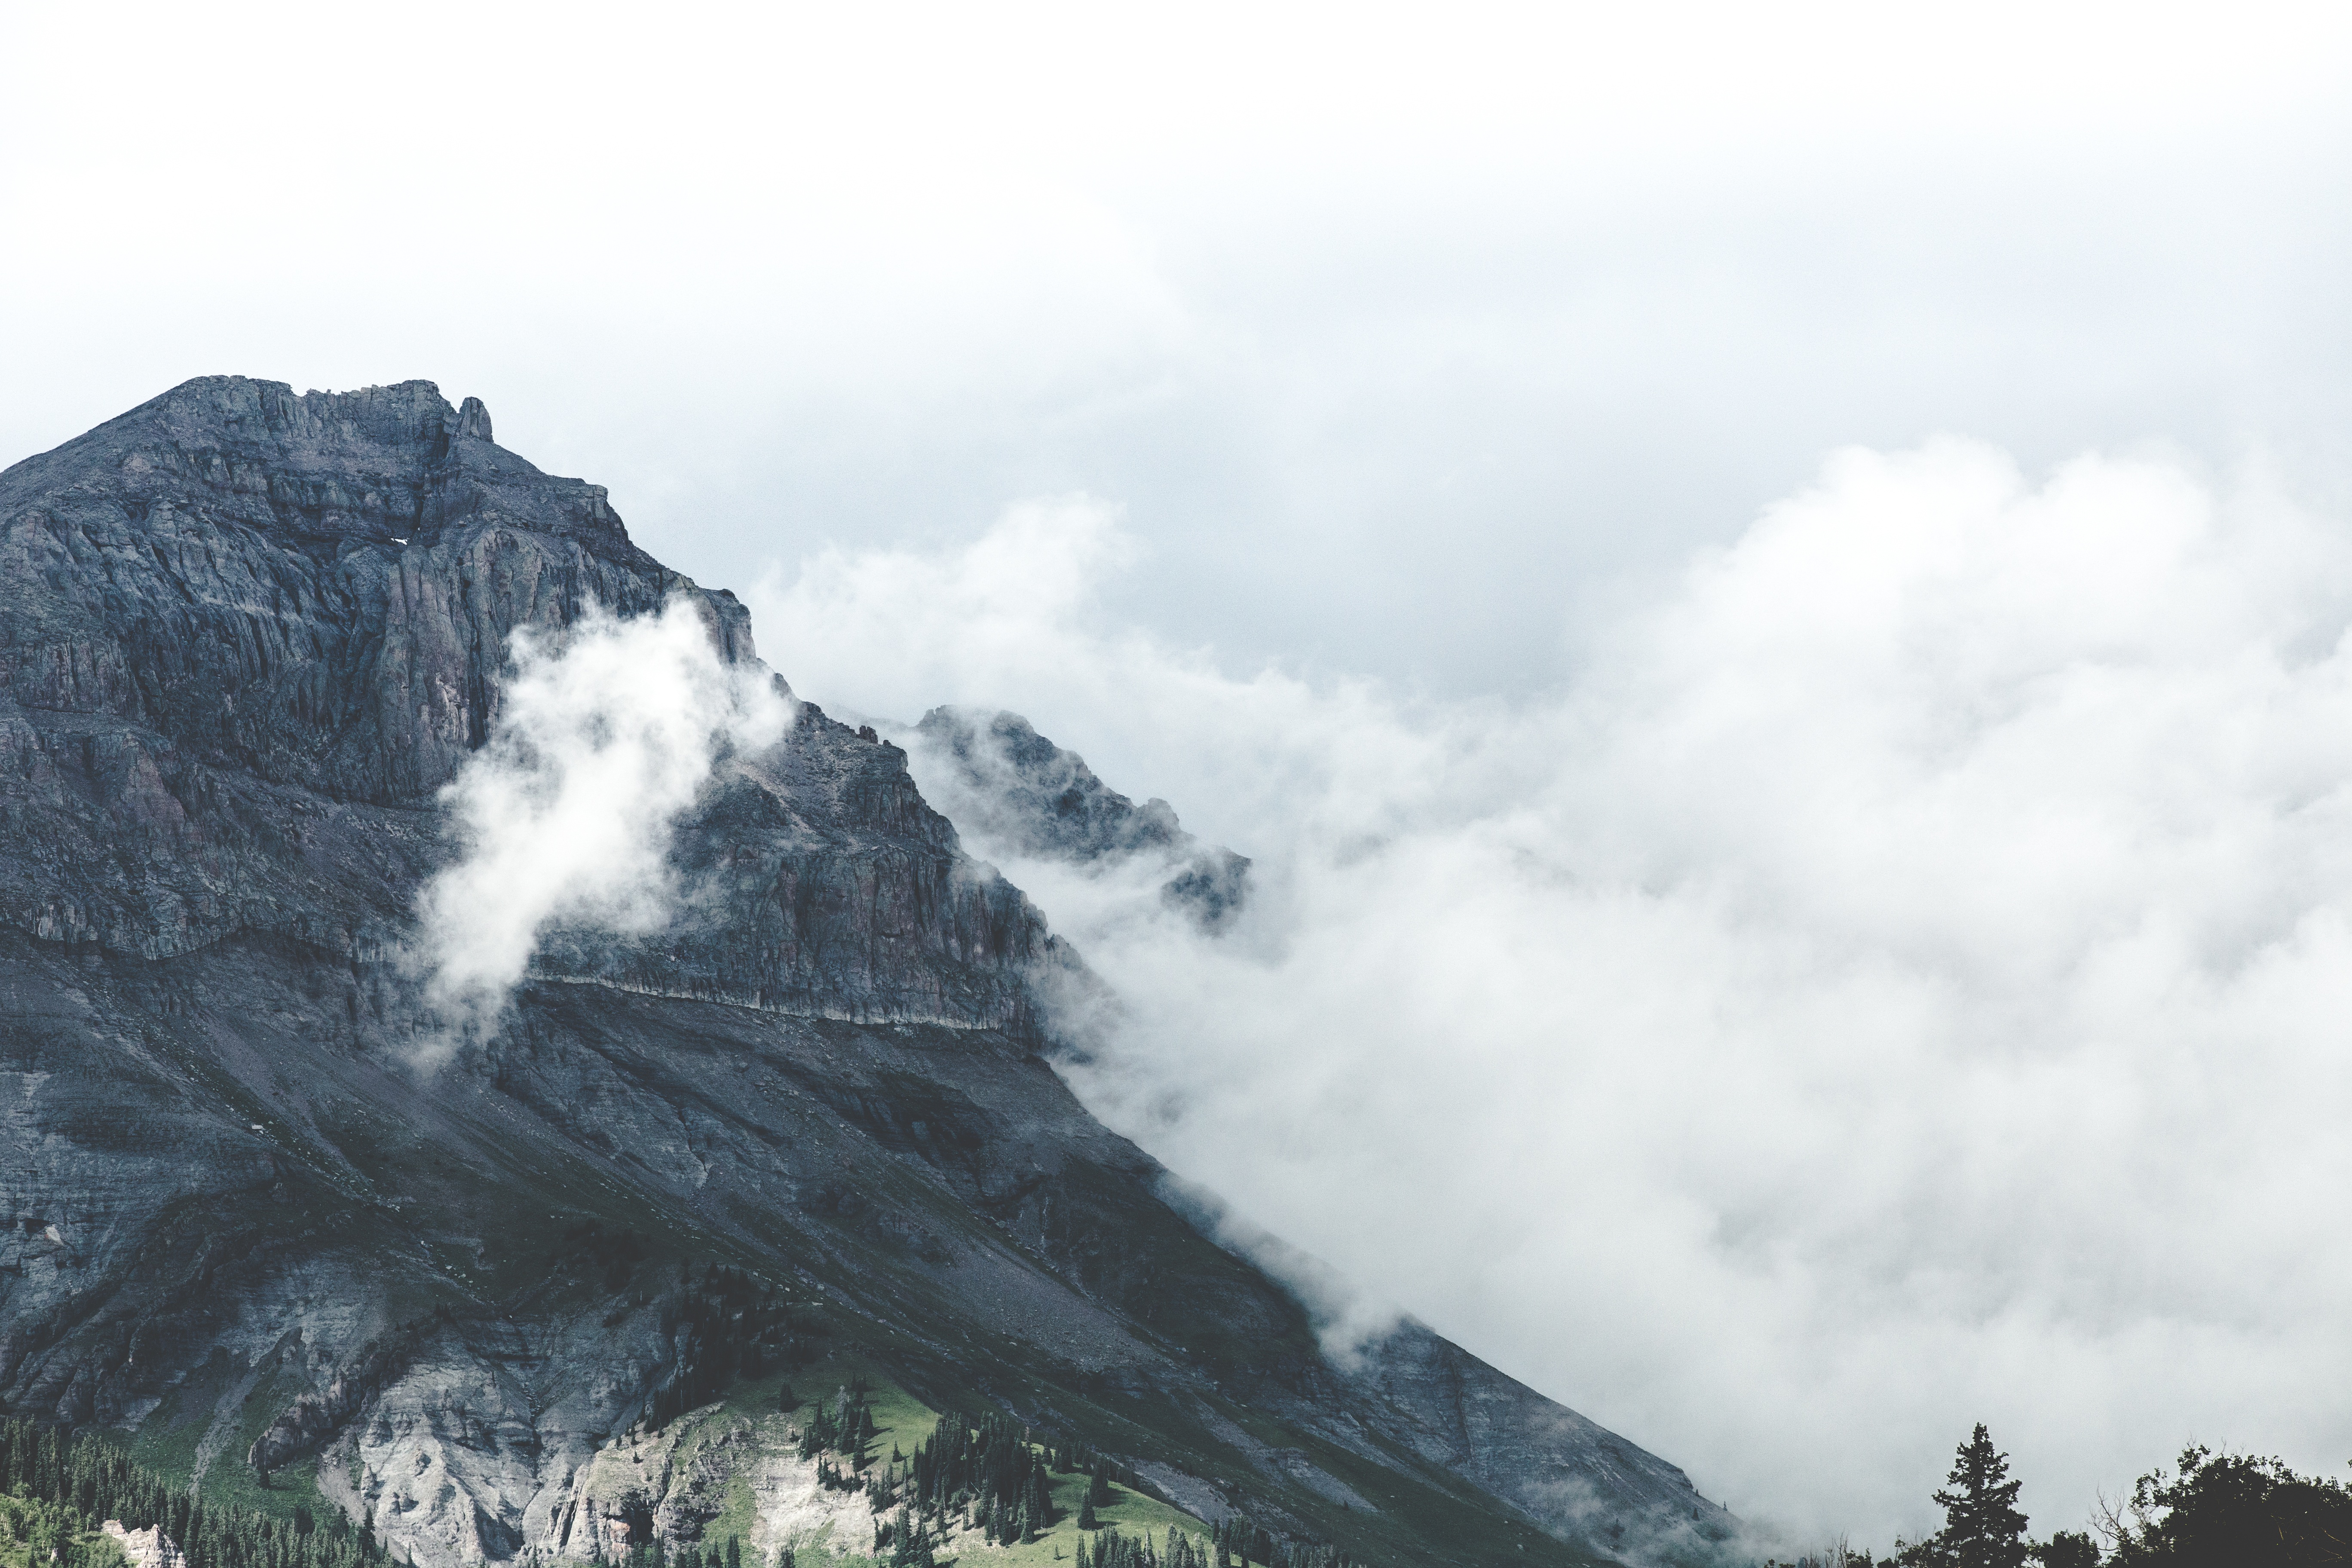
nature, mountain, fog, mountain range, ridge, summit, clouds, alps, plateau, landform, mountain pass, geographical feature, atmospheric phenomenon, mountainous landforms, geological phenomenon